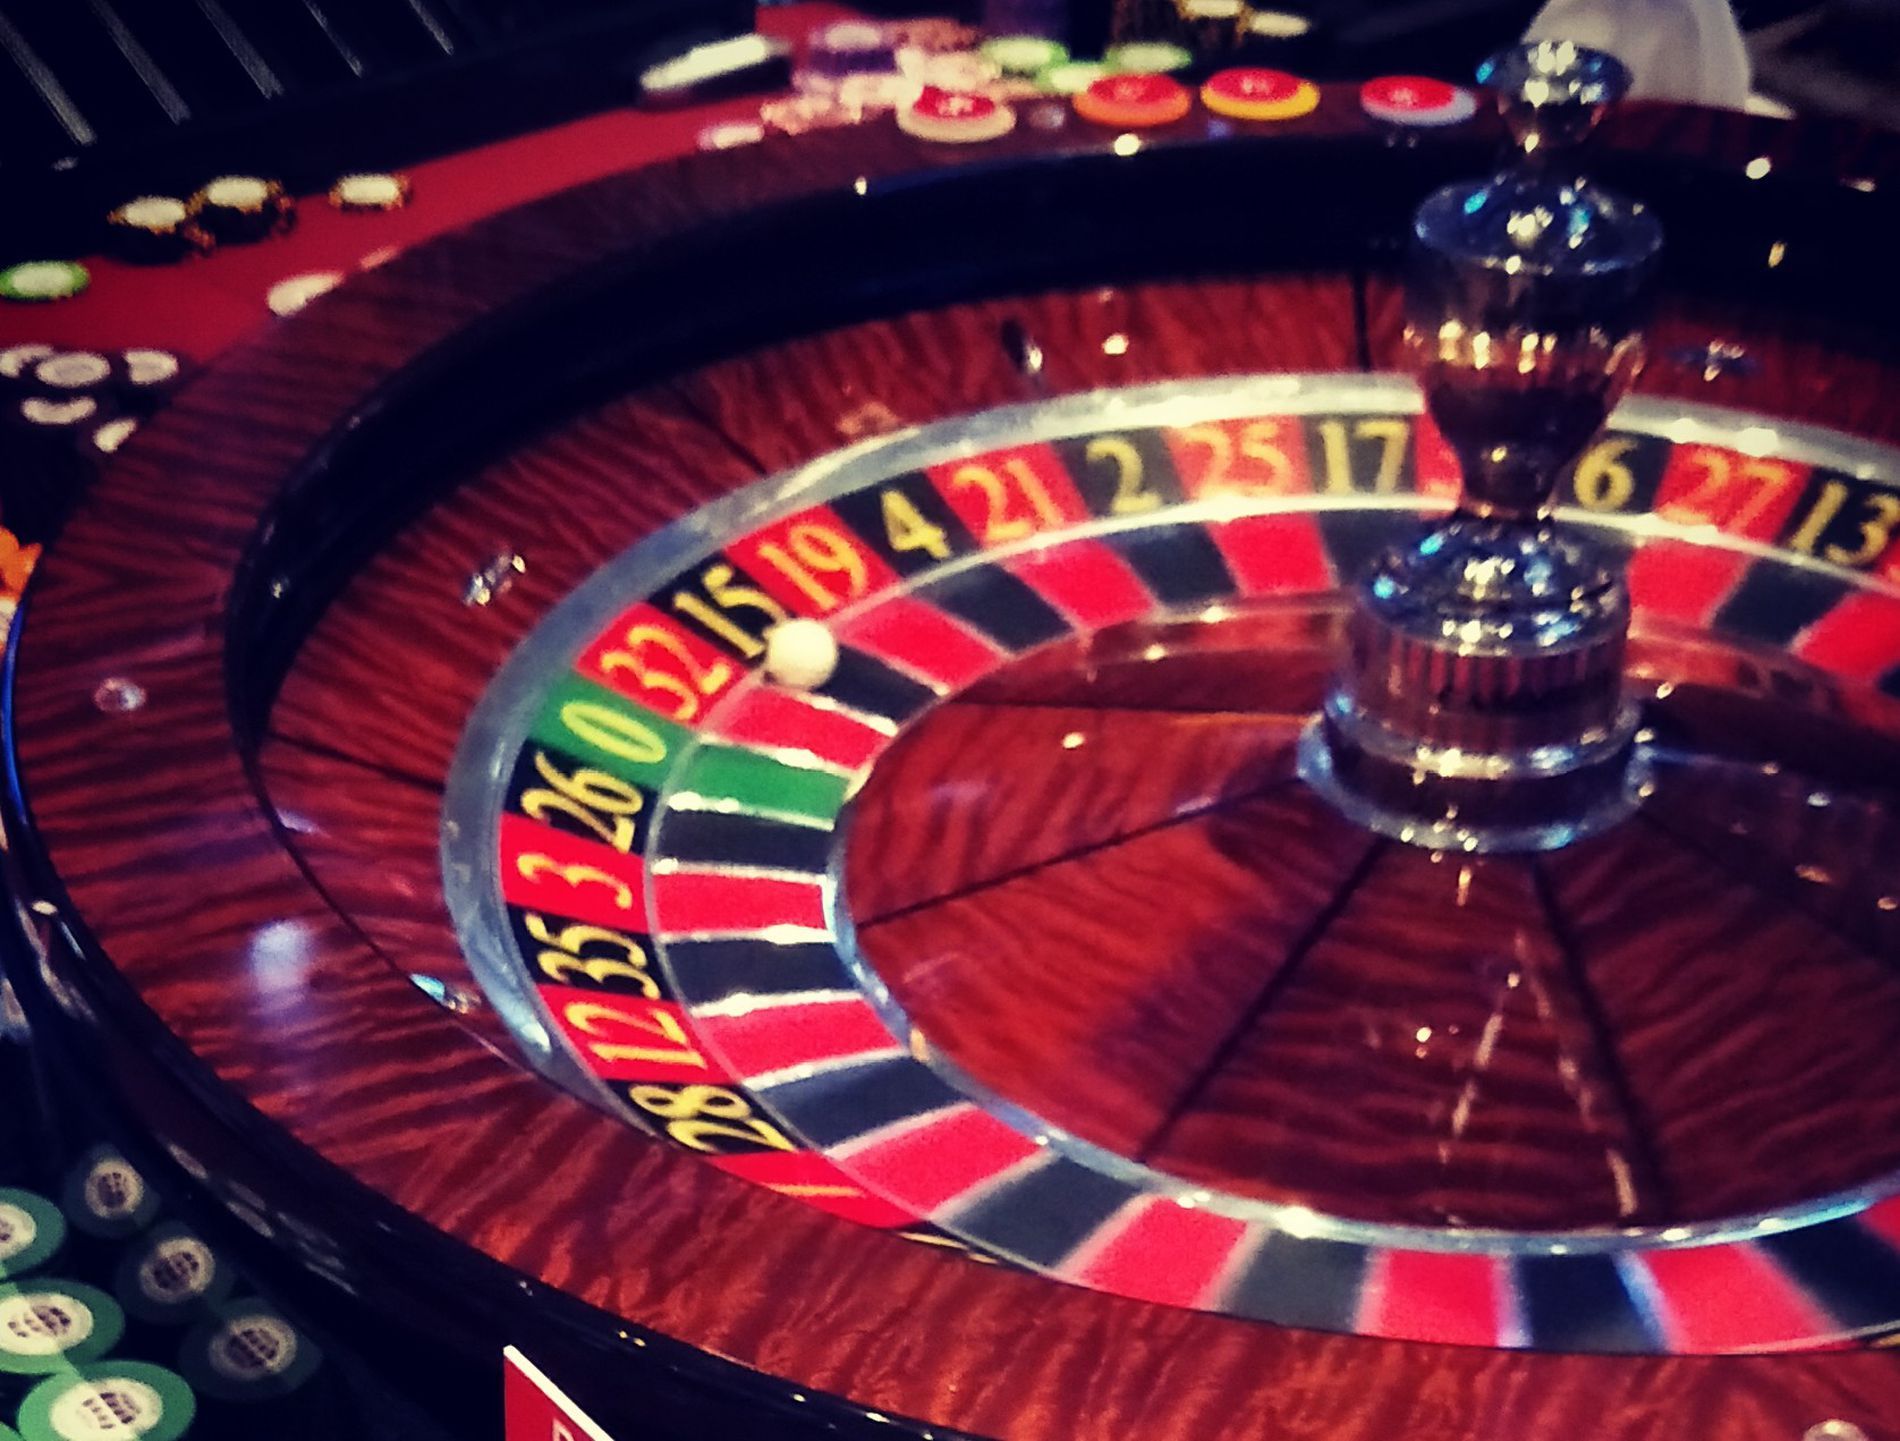
casino roulette
The image shows a roulette wheel in a casino. Inside the roulette wheel is a white ball on the left. Outside are colorful casino coins, which each player plays with.
The lighting in the photo is from casino lights. The angle of the photo is slightly above the roulette wheel and from the left, from top to bottom, it appears to have been taken while the wheel was spinning, highlighting the beautiful colors of the roulette wheel and the coins.
Labels: Urban, Night Life, Fun, Casino, Gambling, Game, Roulette, Ball, Sport, Tennis, Tennis Ball, Bottle, Cosmetics, Perfume, Plate, coins